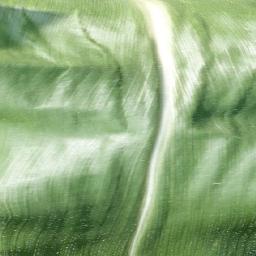
Label: Corn_(Maize)___Healthy